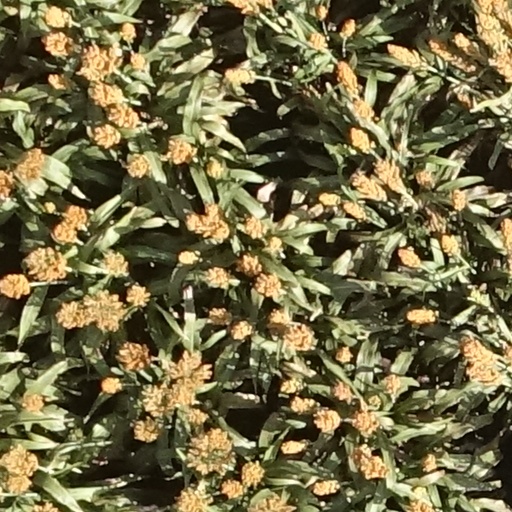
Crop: sorghum